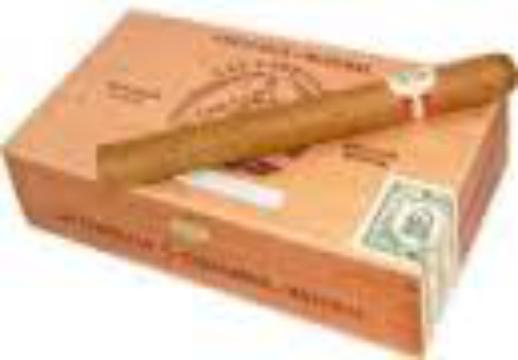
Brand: Las Cabrillas
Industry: Necessities